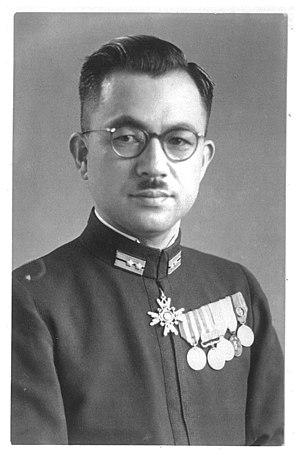
Yōji Itō est un ingénieur et physicien japonais qui a joué un rôle central dans le développement du magnétron et du radar au Japon.